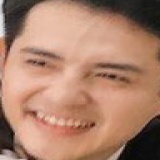
ca sĩ Ông Cao Thắng